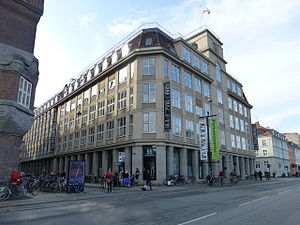
Cinemateket
Cinemateket er en del af Det Danske Filminstitut, og ligger i Gothersgade 55 i København.